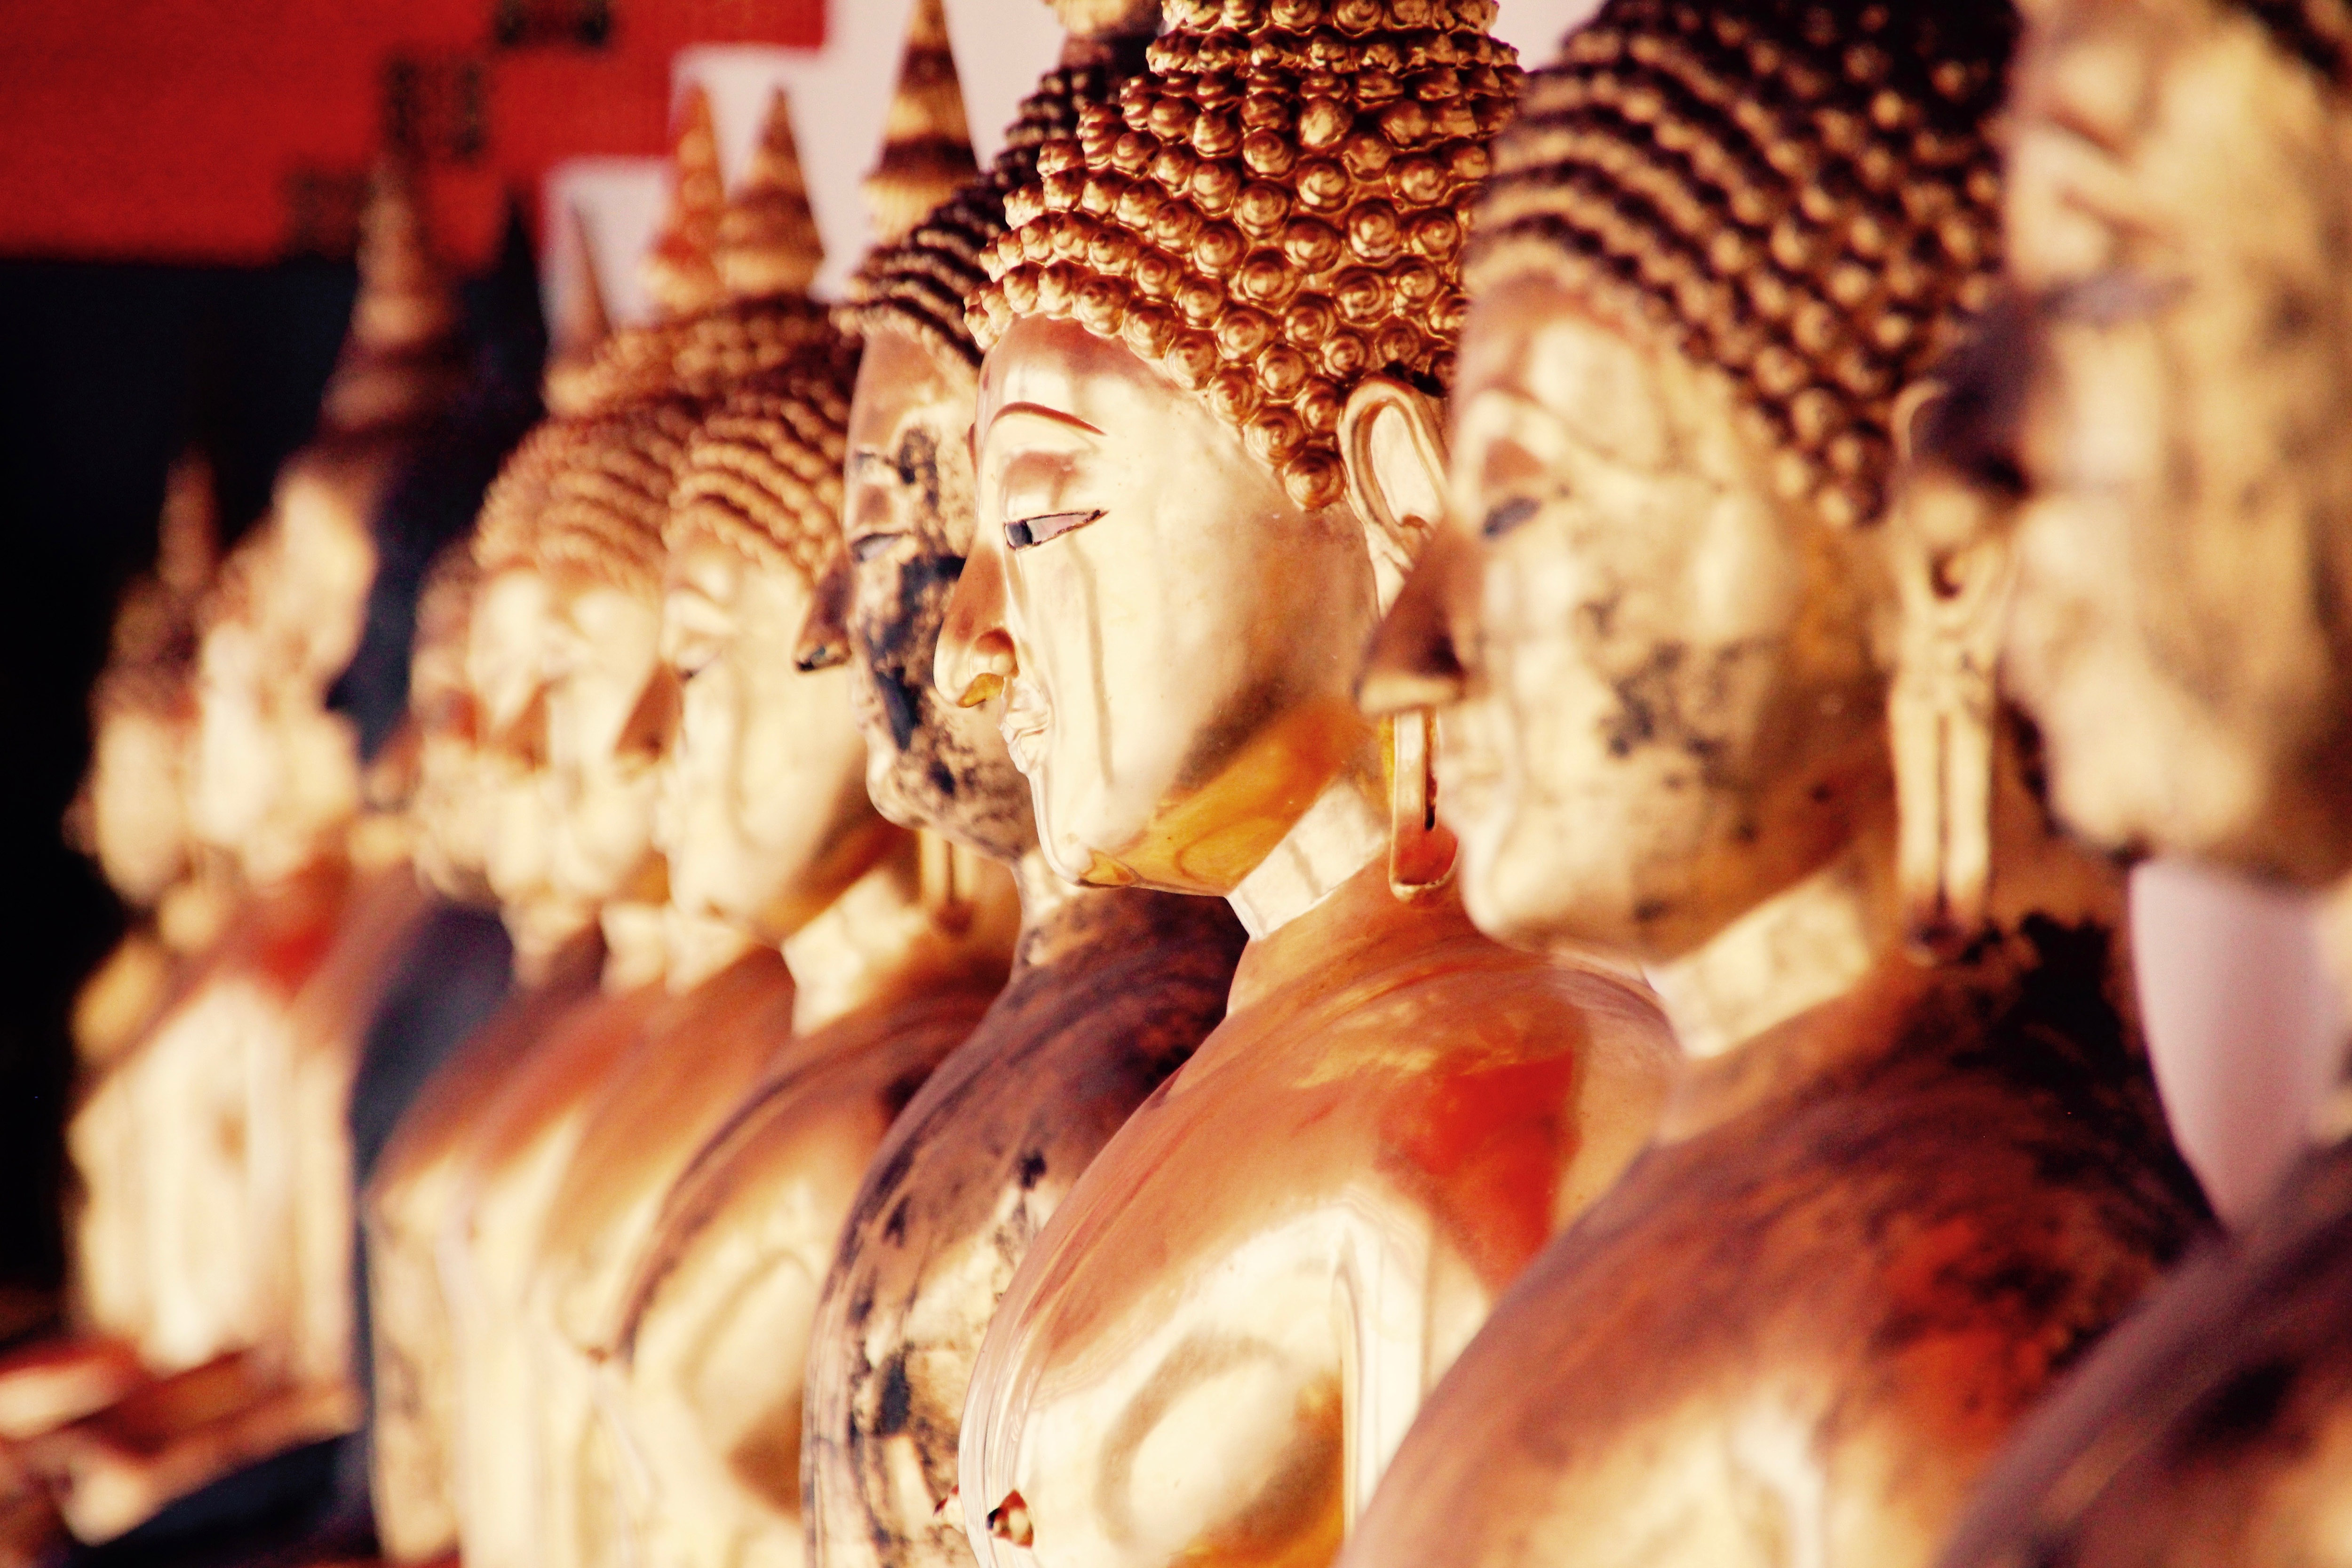
food, cuisine, dish, dessert, ice cream, frozen dessert, pastry, delicacy, dairy, gelato, ingredient, baked goods